Thomas of Monmouth

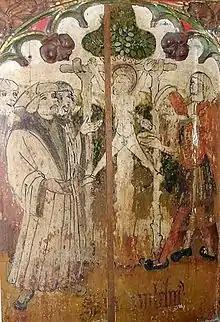
The crucifixion of William as described by Thomas, depicted on a rood screen in Holy Trinity church, Loddon, Norfolk

This is the earliest textual record of an accusation of ritual murder against the Jews. In a seminal article, Gavin Langmuir argued that Thomas of Monmouth himself had made the whole thing up. Subsequent historians have suggested instead that Thomas heard and elaborated on rumors that were already circulating or that the accusation was created as a fake cover story for the murder by a knight called Simon of Novers of a Jew called Eleazar, to whom Simon was in debt. Whatever the case, Thomas’s book has had a lasting and pernicious impact.